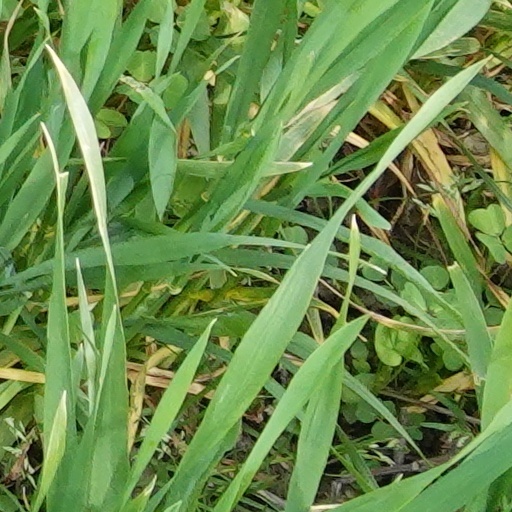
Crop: wheat